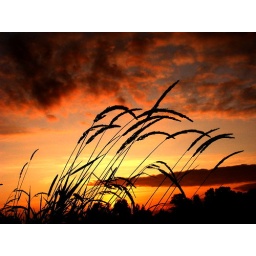
The tall grass silhouetted against the sunset sky